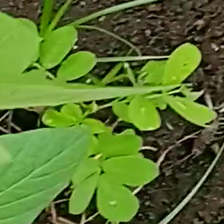
Weed species: Sicklepod_(Senna obtusifolia)